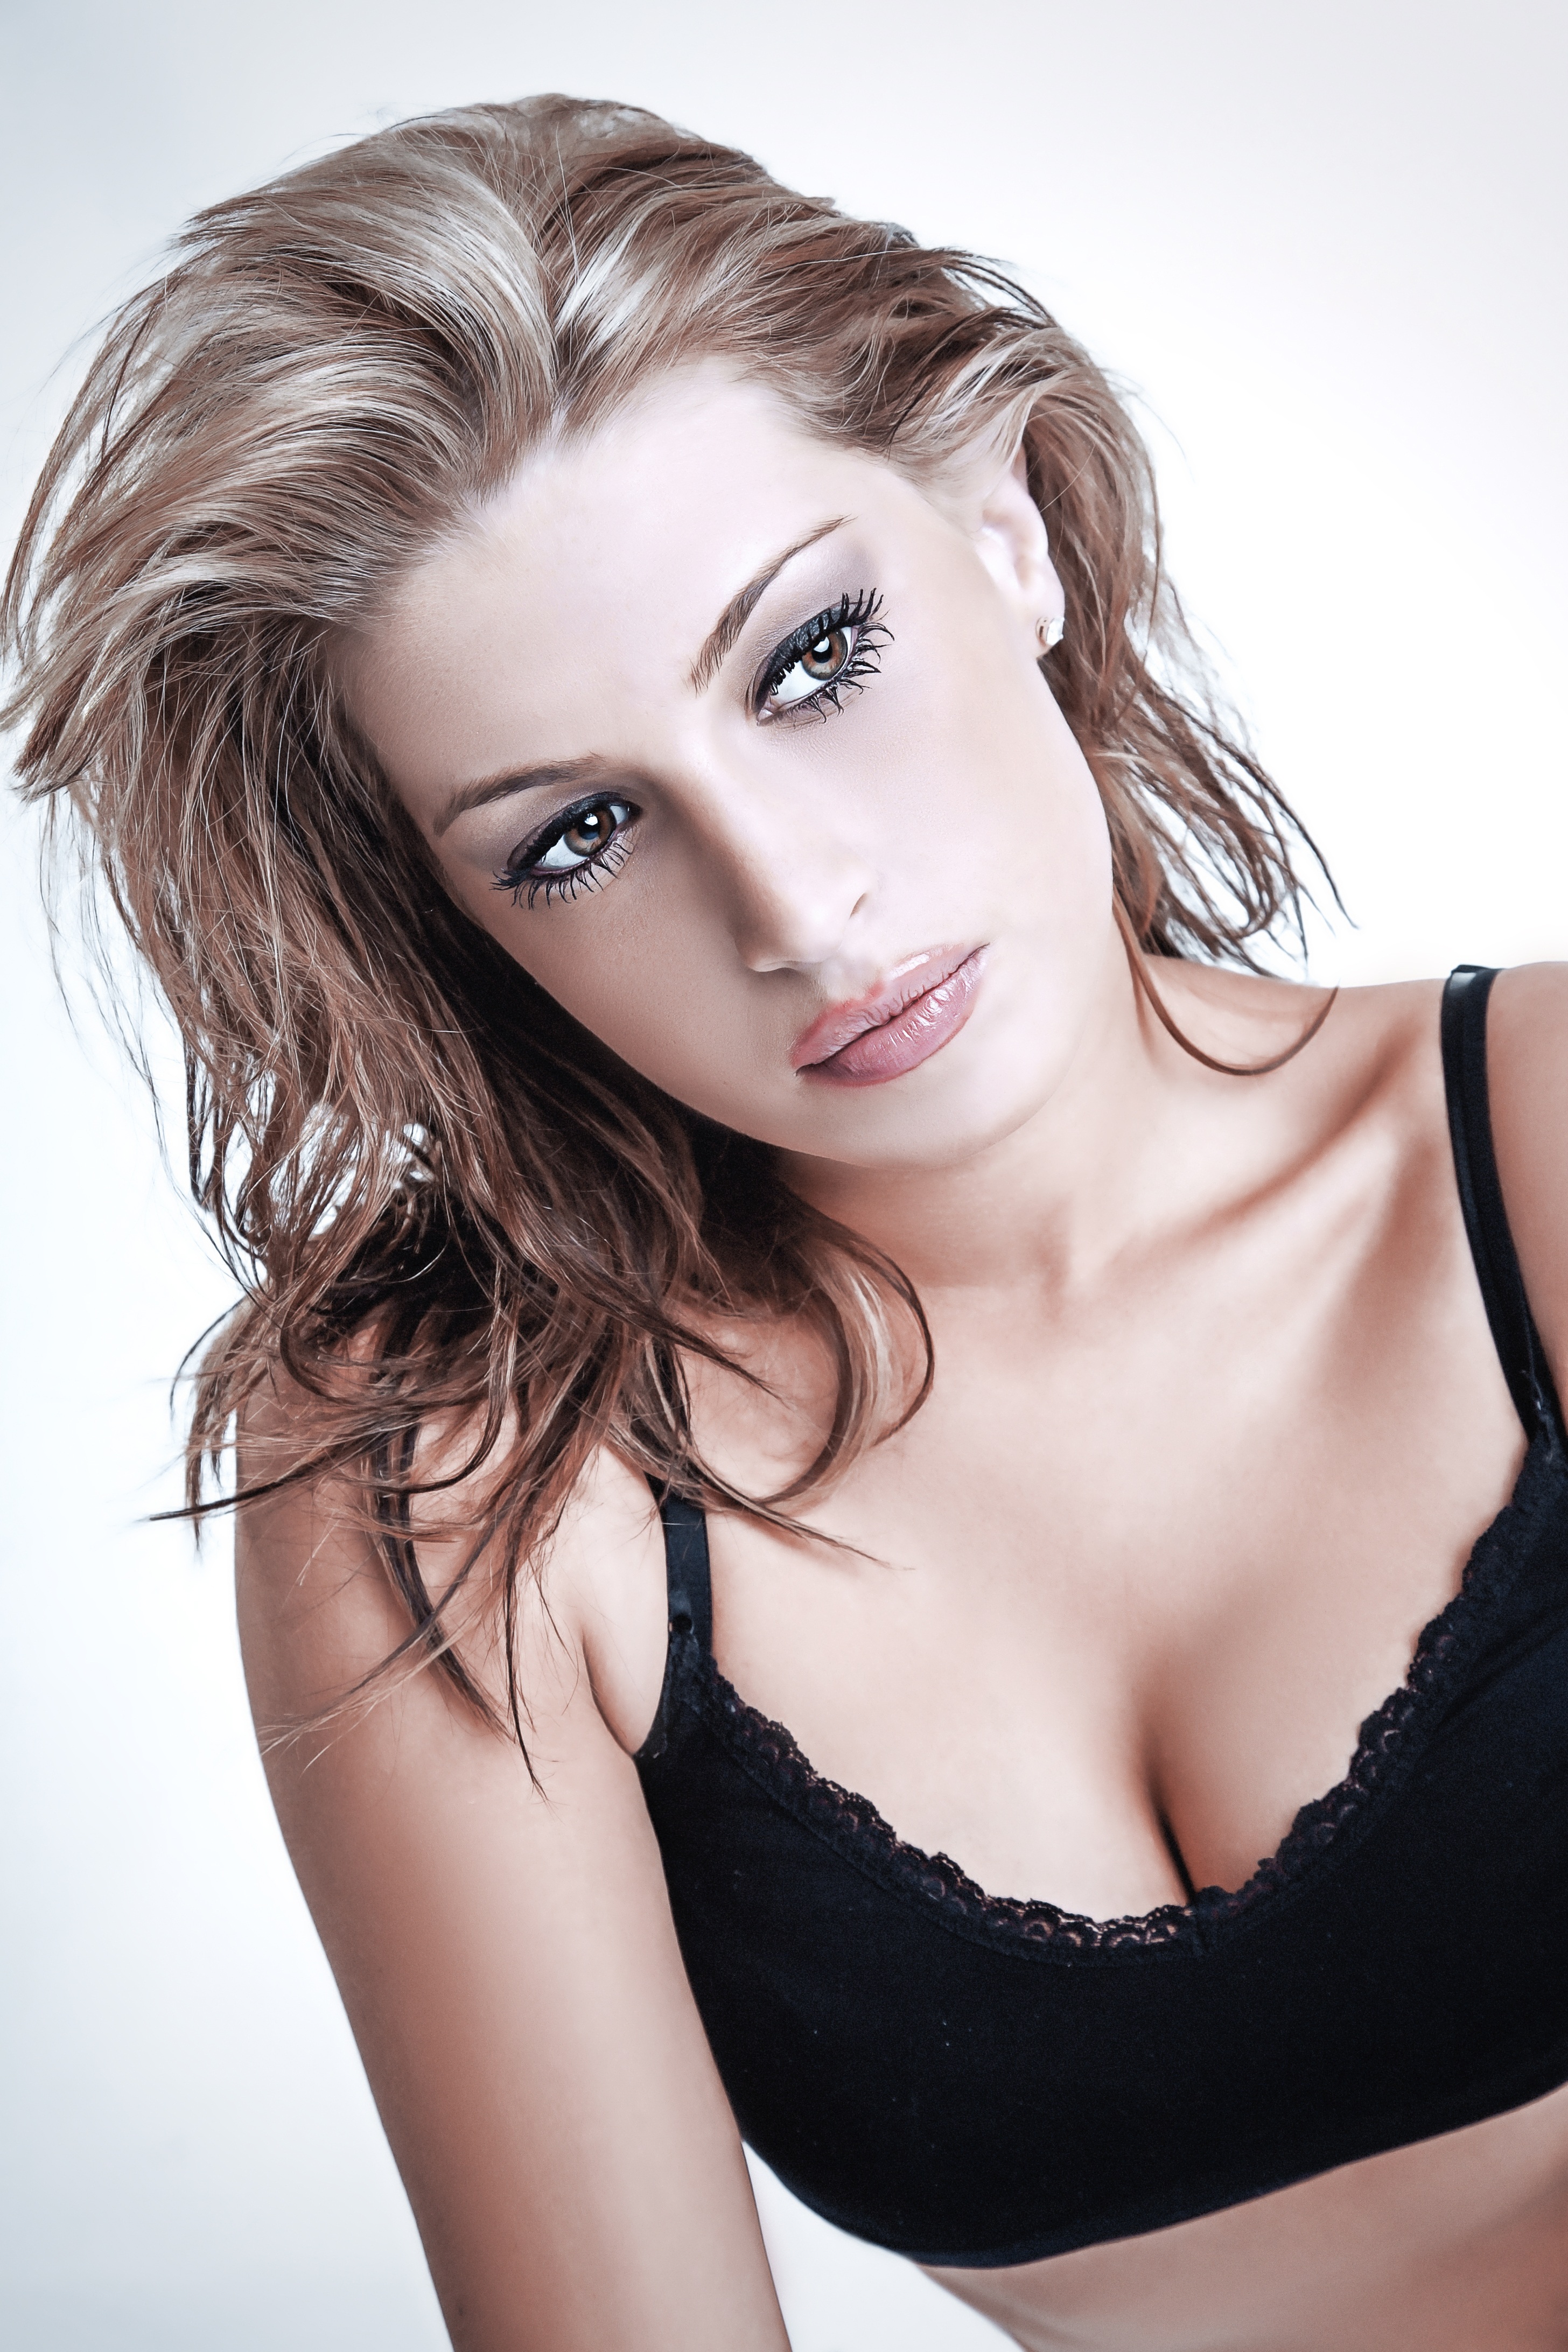
person, girl, woman, hair, photography, view, singer, portrait, model, clothing, lady, blonde, hairstyle, mouth, long hair, lingerie, black hair, face, eyes, figure, lips, beauty, photoshoot, breast, photo shoot, portrait of a girl, big eyes, red lips, brown hair, portrait photography, undergarment, art model, supermodel, gravure idol, erotically